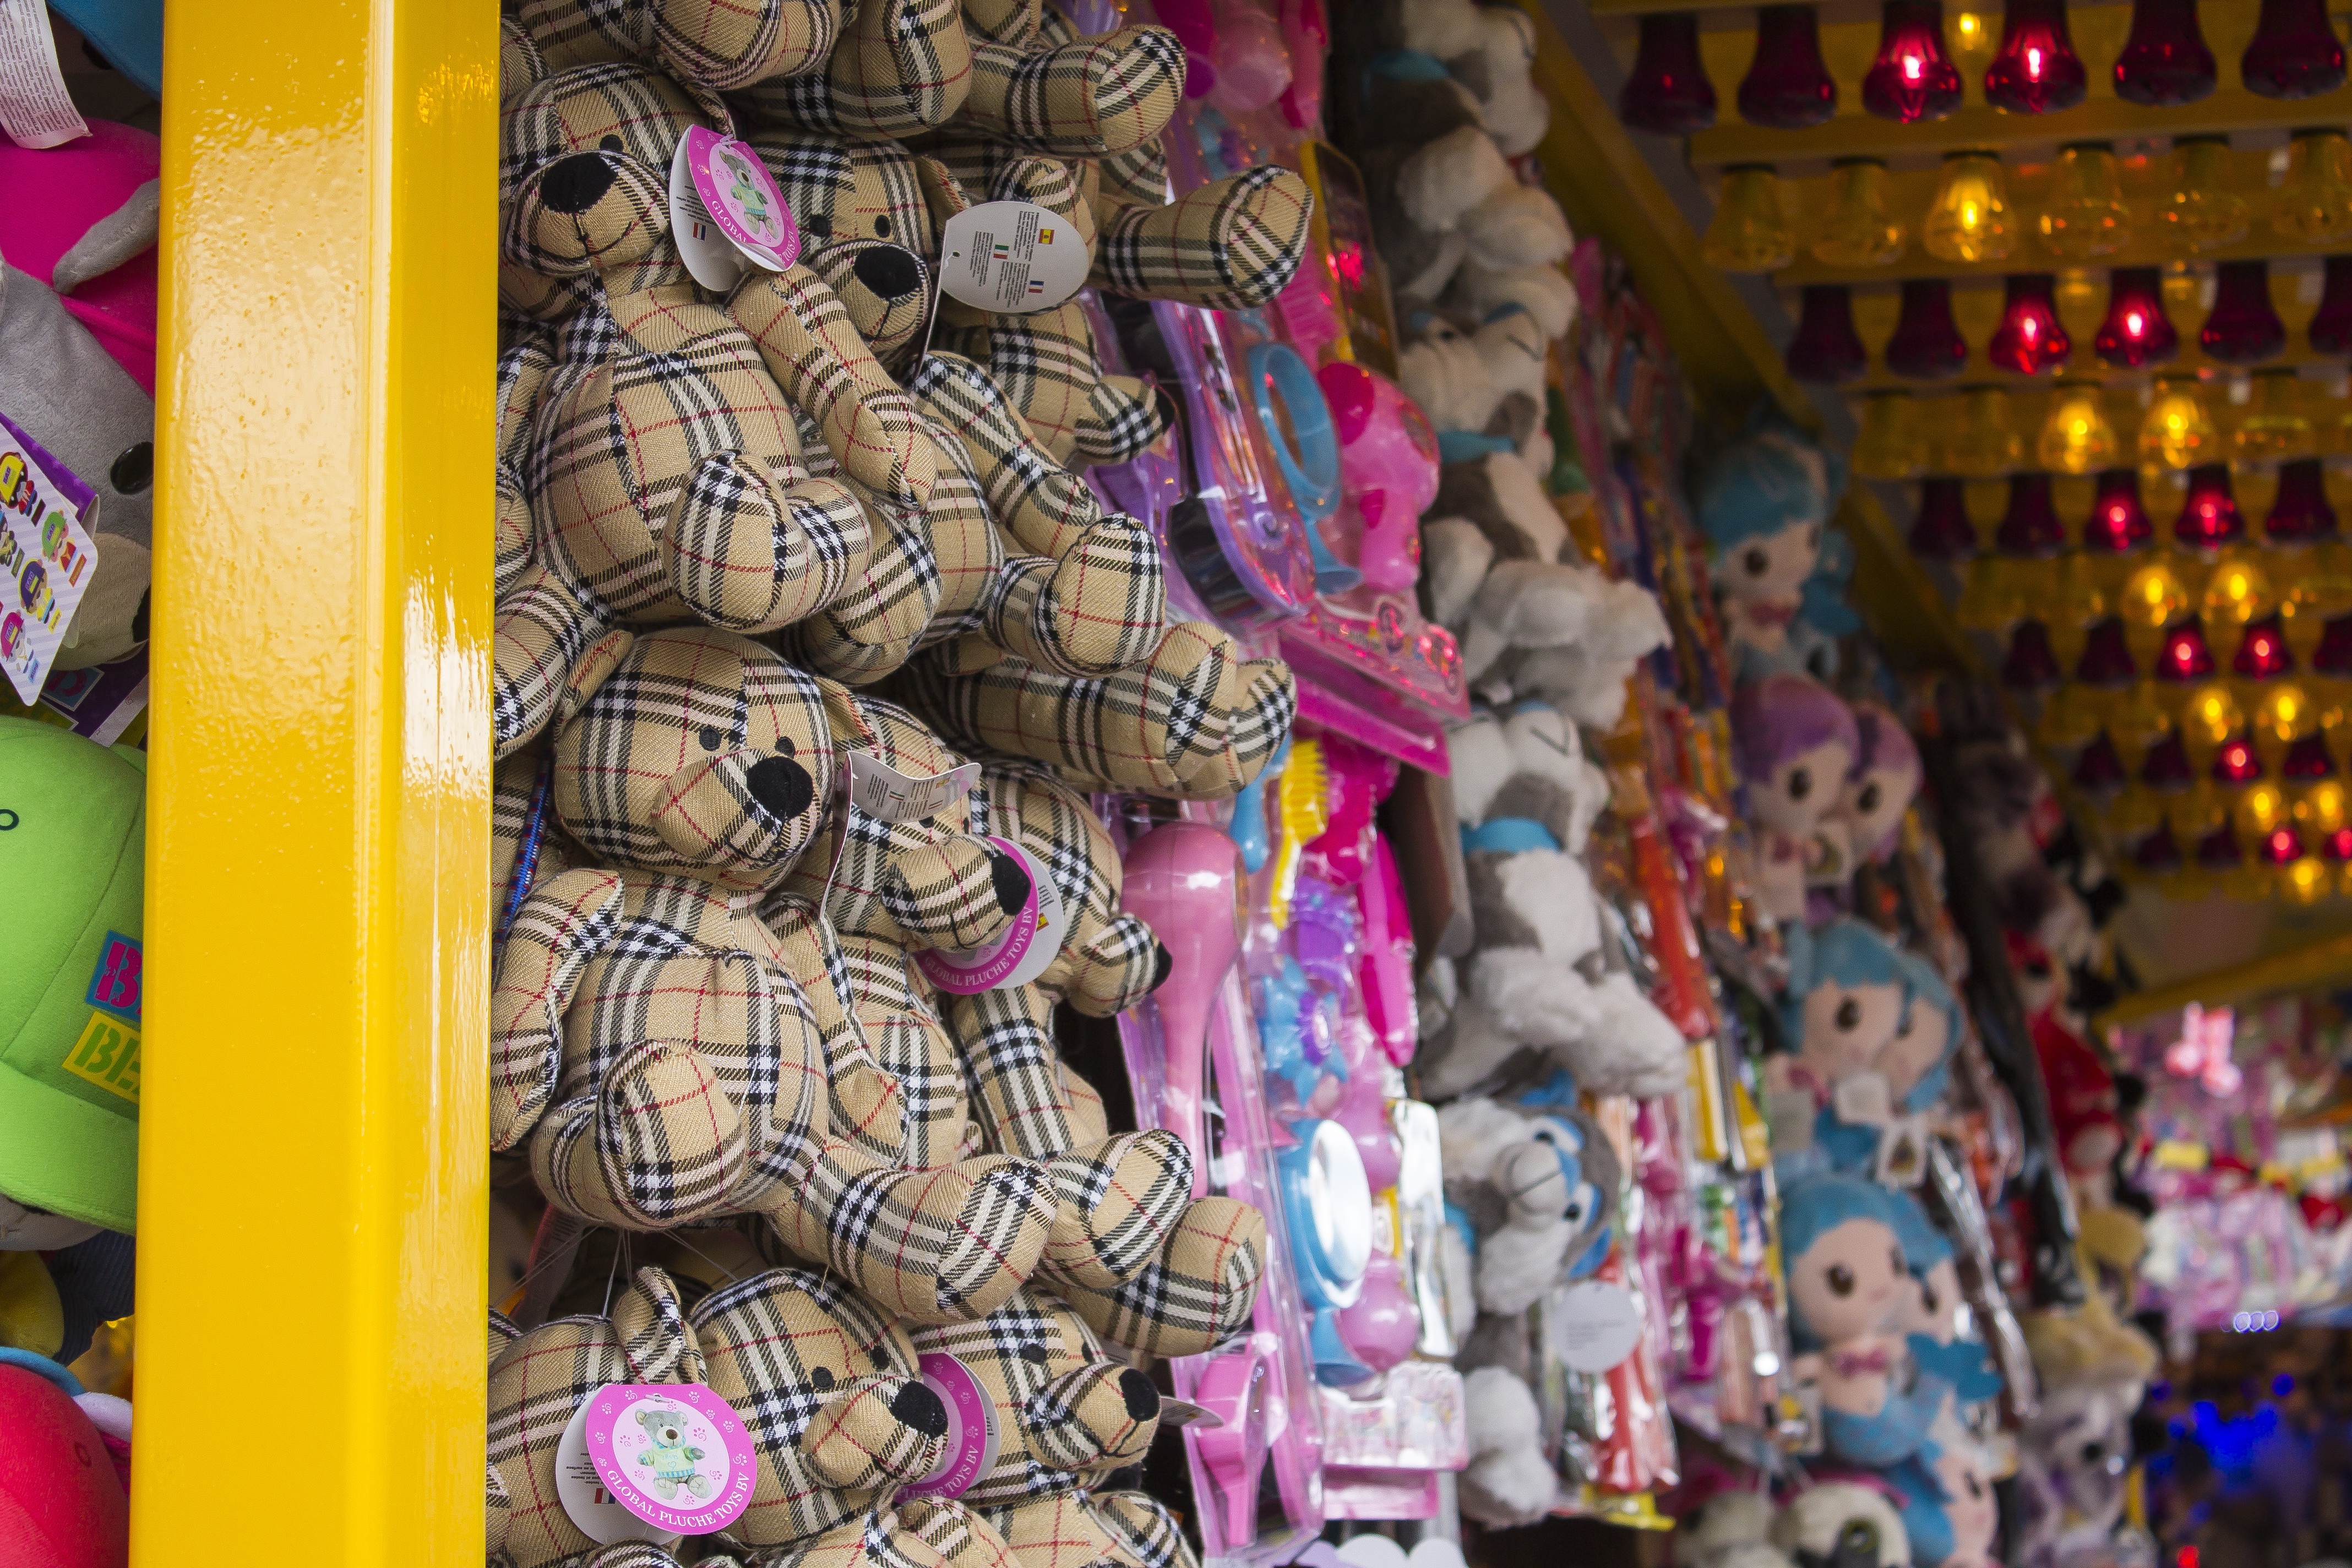
city, color, bazaar, market, lamp, toy, public space, lights, children, colors, temple, animals, toys, funfair, win, price, prices, hindu temple, human settlement, footman, fairground stall